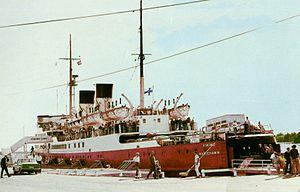
Viking Line est une compagnie maritime finlandaise qui dessert en ferry la Finlande continentale, les îles Åland, la Suède et l'Estonie. Elle est cotée à la bourse de Helsinki. Créée en 1959, la société était, à l'origine, la propriété d'un consortium composé de plusieurs compagnies finlandaises.